Bob Berg

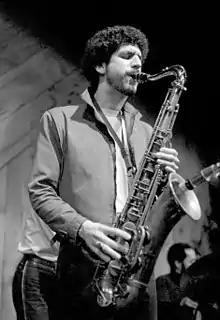
Berg playing in Cedar Walton's quartet at Bach Dancing & Dynamite Society (The Douglas Beach House), Half Moon Bay, California, November 30, 1980

Berg started his musical education at the age of six when he began studying classical piano. He began playing the saxophone at the age of thirteen. He studied at the High School of Performing Arts and Juilliard before leaving school to tour. Berg was influenced by the late 1964–1967 period of John Coltrane's music.